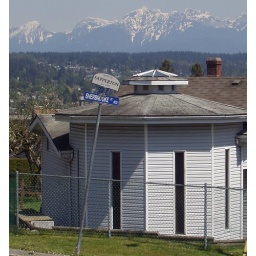
My Studio. The street sign was tilted over by a car taking the corner to quick.